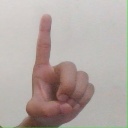
अक्षर: ड